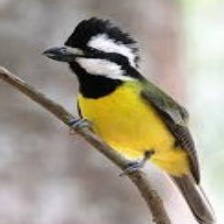
Species: CRESTED SHRIKETIT
Scientific name: FALCUNCULUS FRONTATUS